Normand MacLaurin

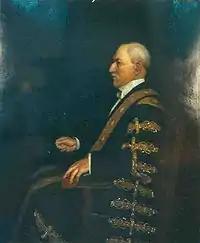
Sir Henry Normand MacLaurin, Chancellor of the University of Sydney.

Sir Henry Normand MacLaurin, (known as Normand MacLaurin; 10 December 1835 in Kilconquhar, Scotland – 24 August 1914 in Sydney, Australia), was a Scottish-born physician, company director, Australian politician and university administrator.